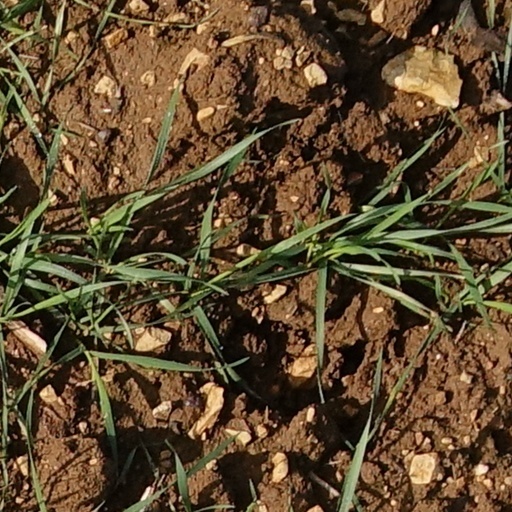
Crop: wheat